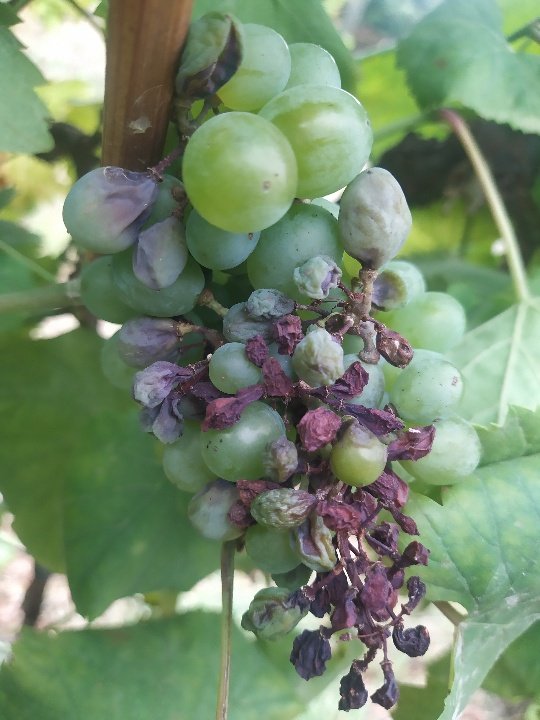
Berries visible: 52
Grape clusters: 1